Tristan da Cunha

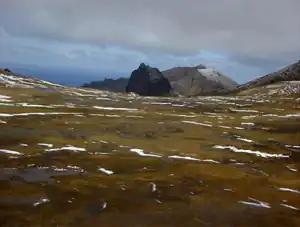
Gough Island, Tristan da Cunha

Gough Island was inscribed as a UNESCO World Heritage Site in 1995 as Gough Island Wildlife Reserve. This was further extended in 2004 as Gough and Inaccessible Islands, with its marine zone extended from 3 to 12 nautical miles.